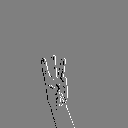
ASL letter: w